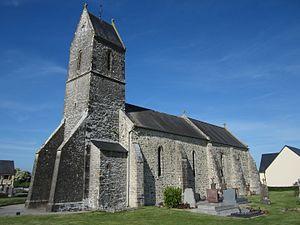
église Notre-Dame d'Hauteville-Bocage
Hautteville-Bocage est une commune française, située dans le département de la Manche en région Normandie, peuplée de 155 habitants.